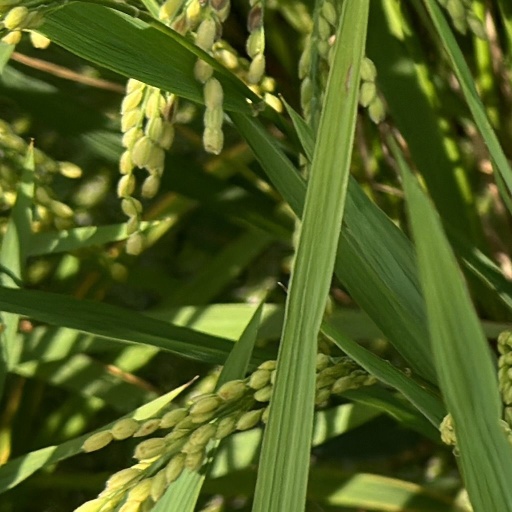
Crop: rice